Jefferson, Ohio

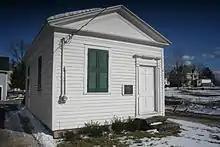
Joshua Reed Giddings Law Office

Jefferson was officially founded by Gideon Granger, U.S. Postmaster General during Thomas Jefferson's administration, in 1803. He envisioned the new settlement as a "Philadelphia of the West," and early plans for the village were based upon the layout of that city. A cabin was erected by Granger's agent in 1804, but the settlement's first permanent residents arrived only in 1805: the Samuel Wilson family. Wilson, misled by land agents, moved to Ohio in late autumn expecting to find a thriving city on Granger's land. Instead, he found a wilderness, broken only by trees emblazoned with Philadelphian street names, marking where future streets would be built. Wilson himself died after two weeks of herculean effort to prepare for the winter, but his family stayed on as the first citizens of Jefferson. In 1811, Jefferson was made the county seat of Ashtabula County.